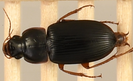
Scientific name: Harpalus pensylvanicus
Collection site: Konza Prairie Agroecosystem NEON (KONA), plot KONA_001